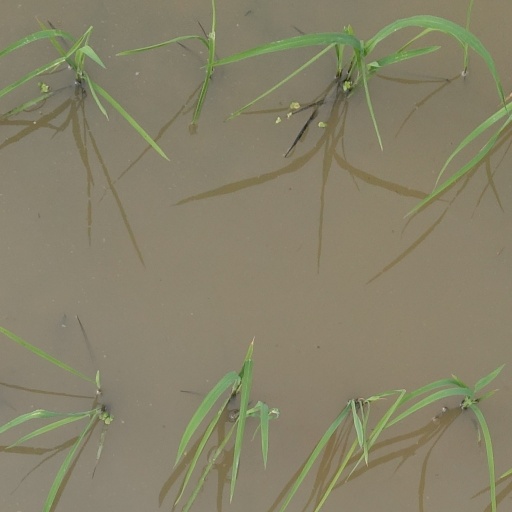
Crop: rice